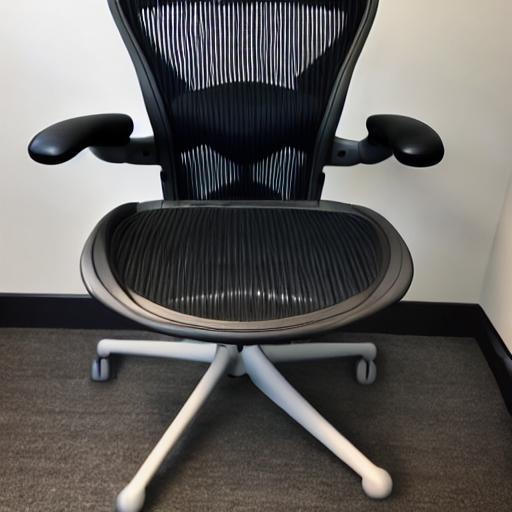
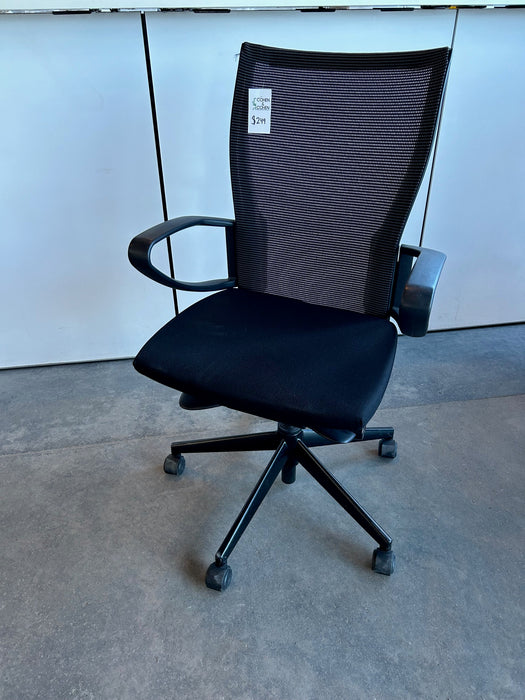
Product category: items_chair
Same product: no